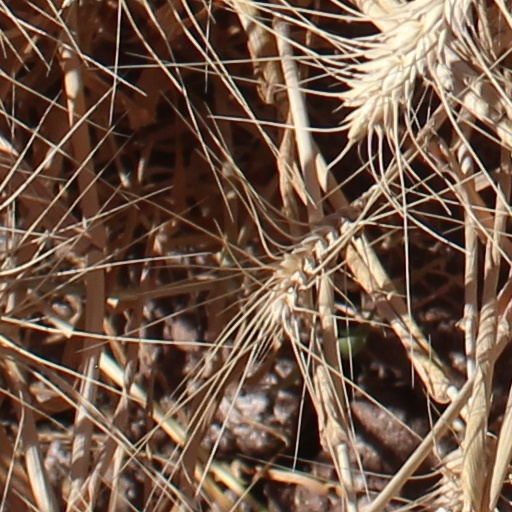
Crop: wheat